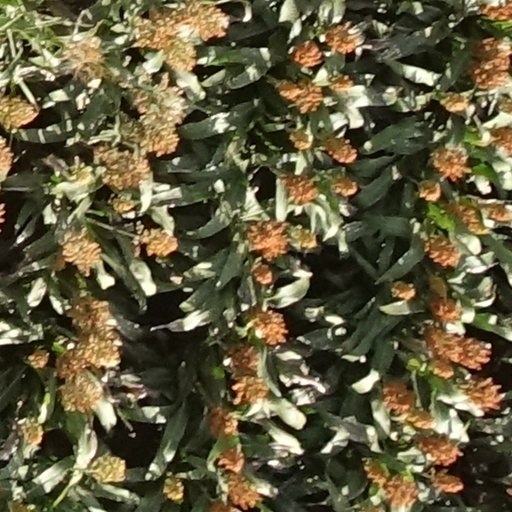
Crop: sorghum